Shero (TV series)

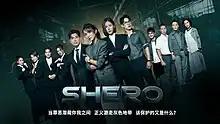
Promotional banner

Shero (stylized in all uppercase) is a 2023 Singaporean action drama series starring Joanne Peh, Romeo Tan, Carrie Wong and Nick Teo. It follows the story of a woman who decides to join her missing sister's bodyguard company to search for her parents' murderer and to continue her sister's legacy. It began airing on Mediacorp Channel 8 from 12 June 2023.